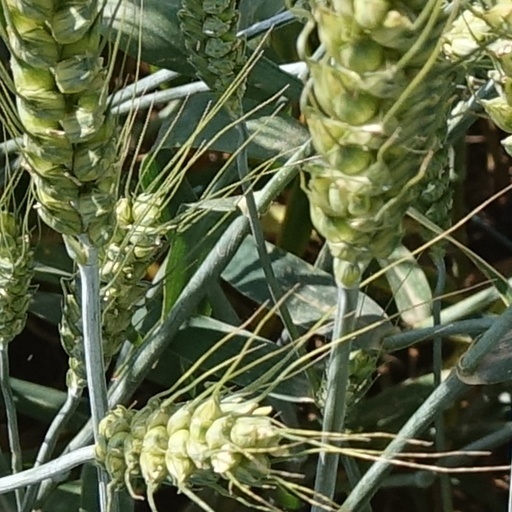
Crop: wheat